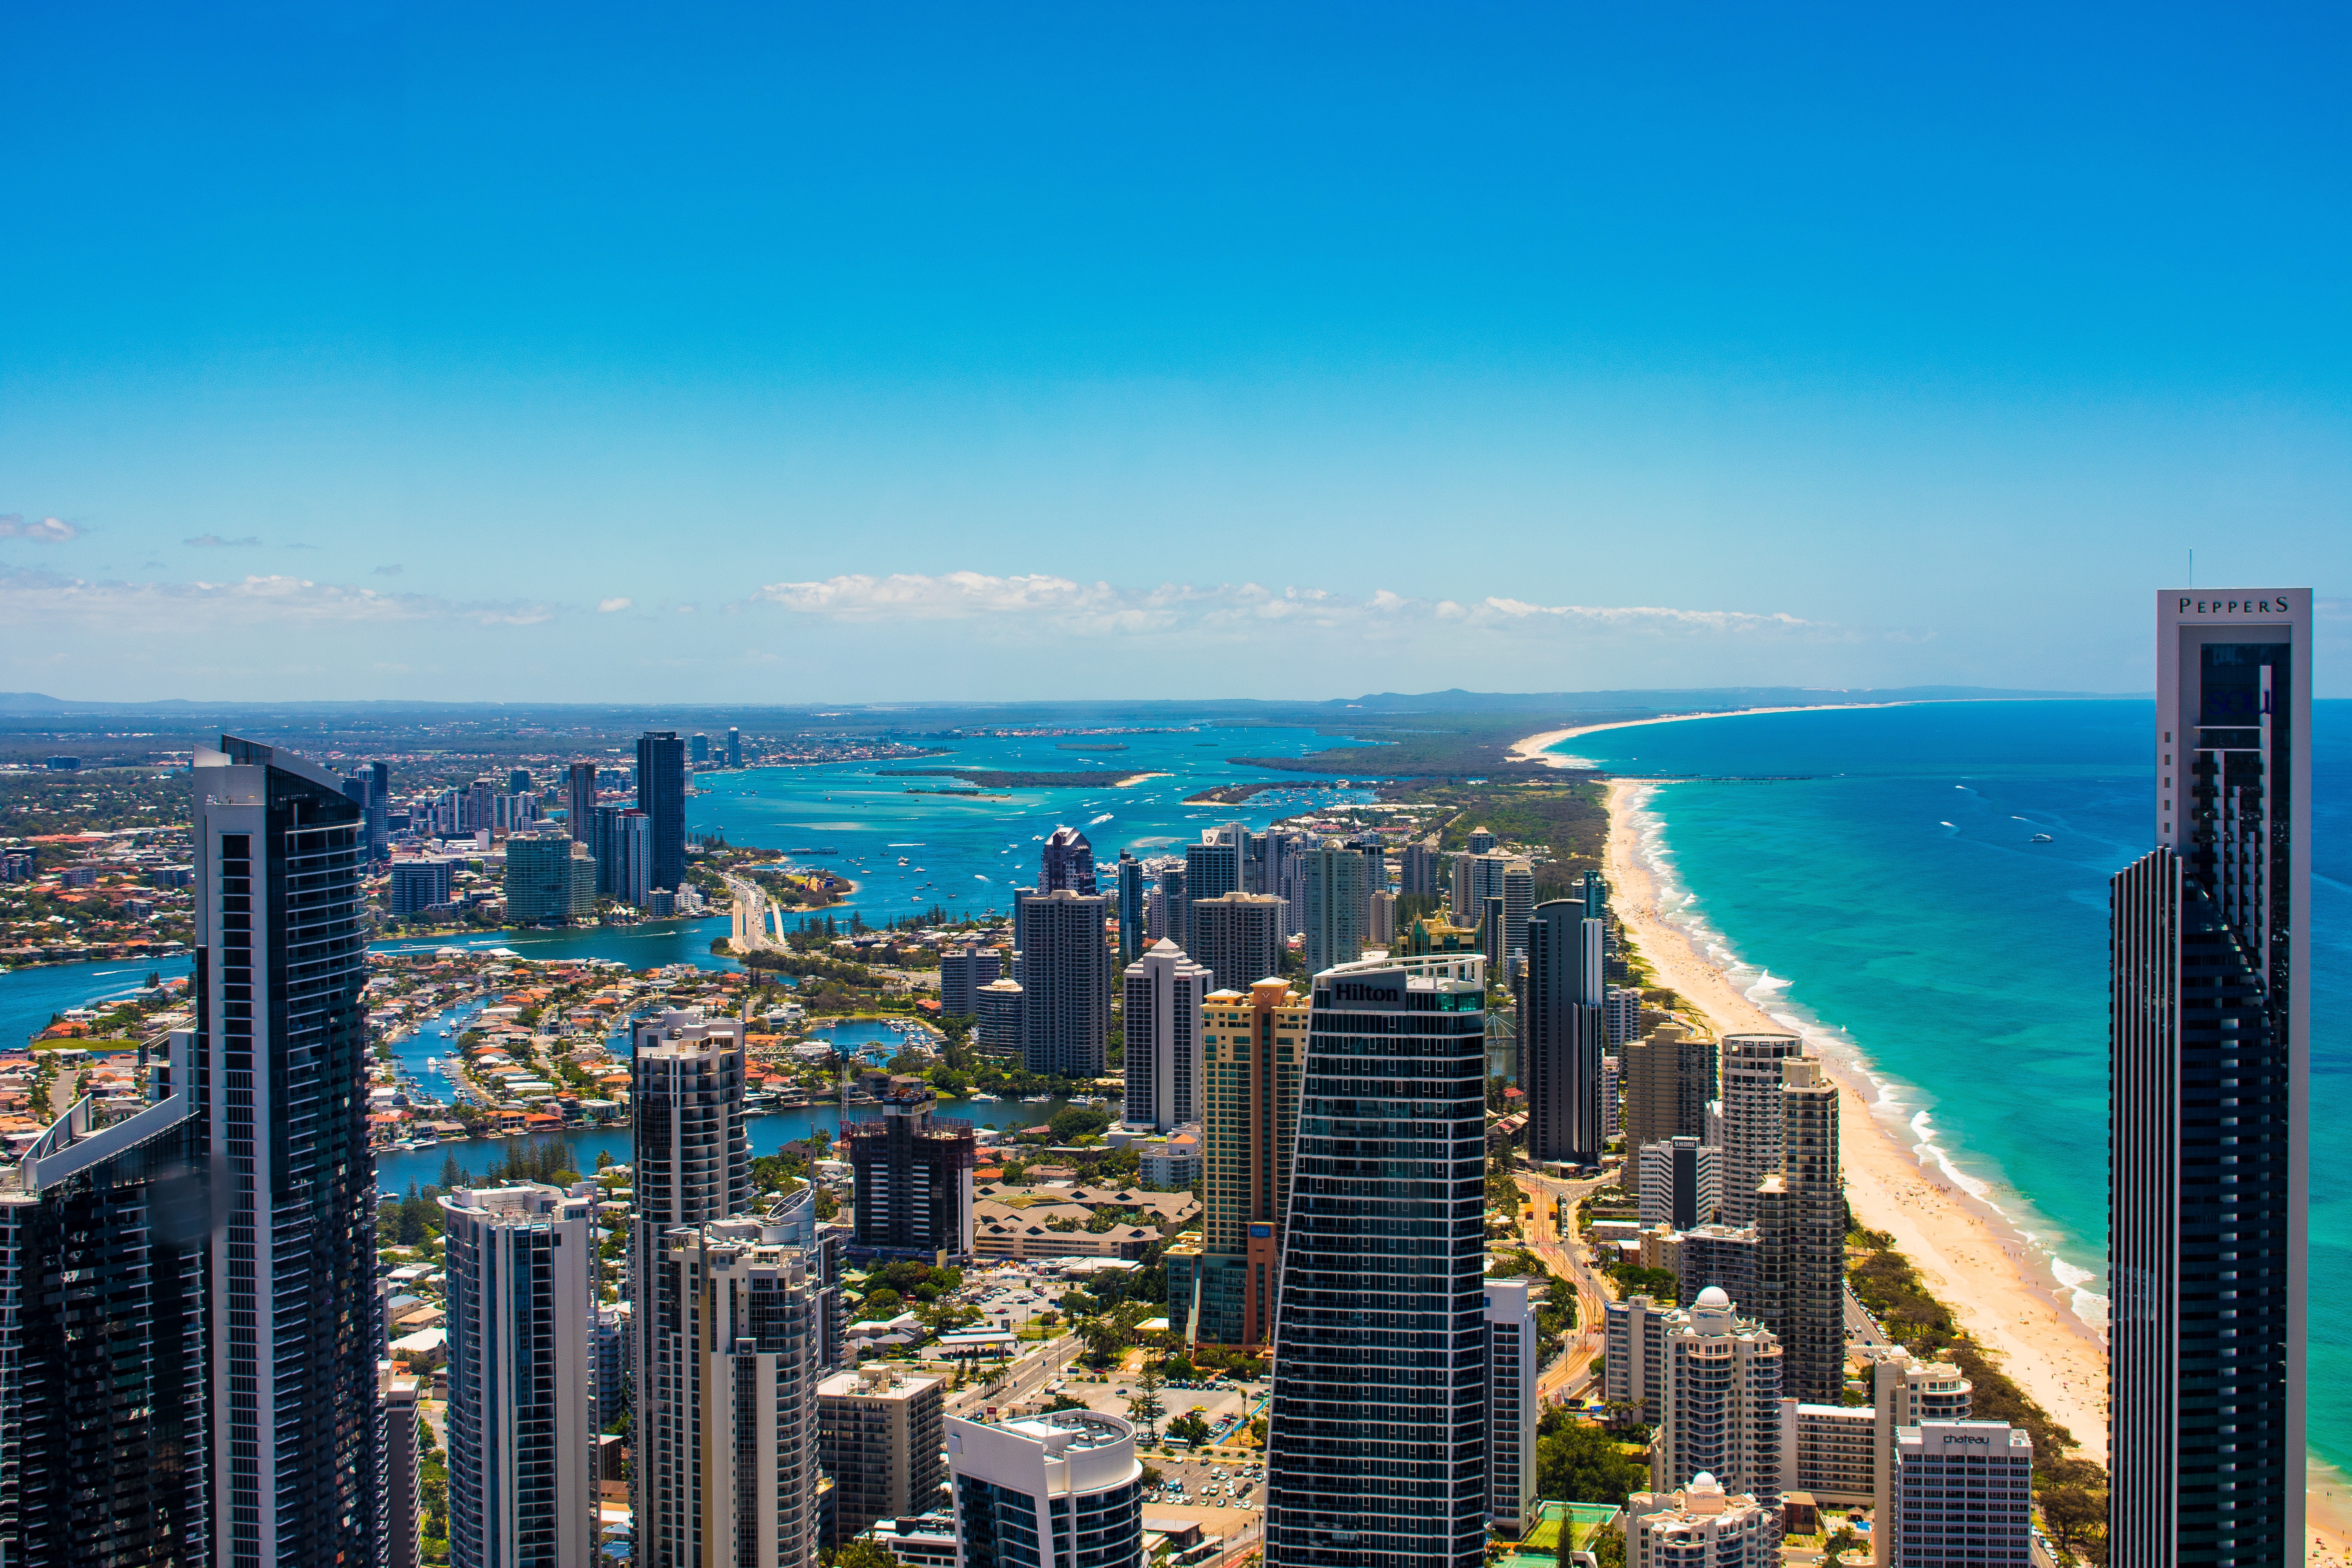
metropolitan area, cityscape, city, urban area, metropolis, skyline, daytime, human settlement, skyscraper, tower block, sky, downtown, landmark, building, real estate, architecture, mixed use, horizon, condominium, landscape, coast, tourism, tower, commercial building, sea, bay, aerial photography, vacation, bird's eye view, world, coastal and oceanic landforms, urban design, ocean, corporate headquarters